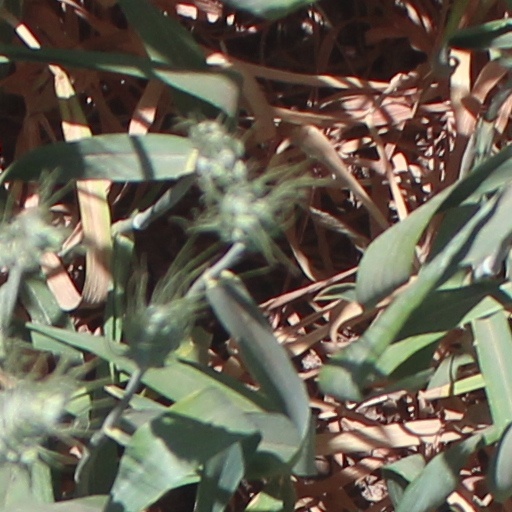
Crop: wheat